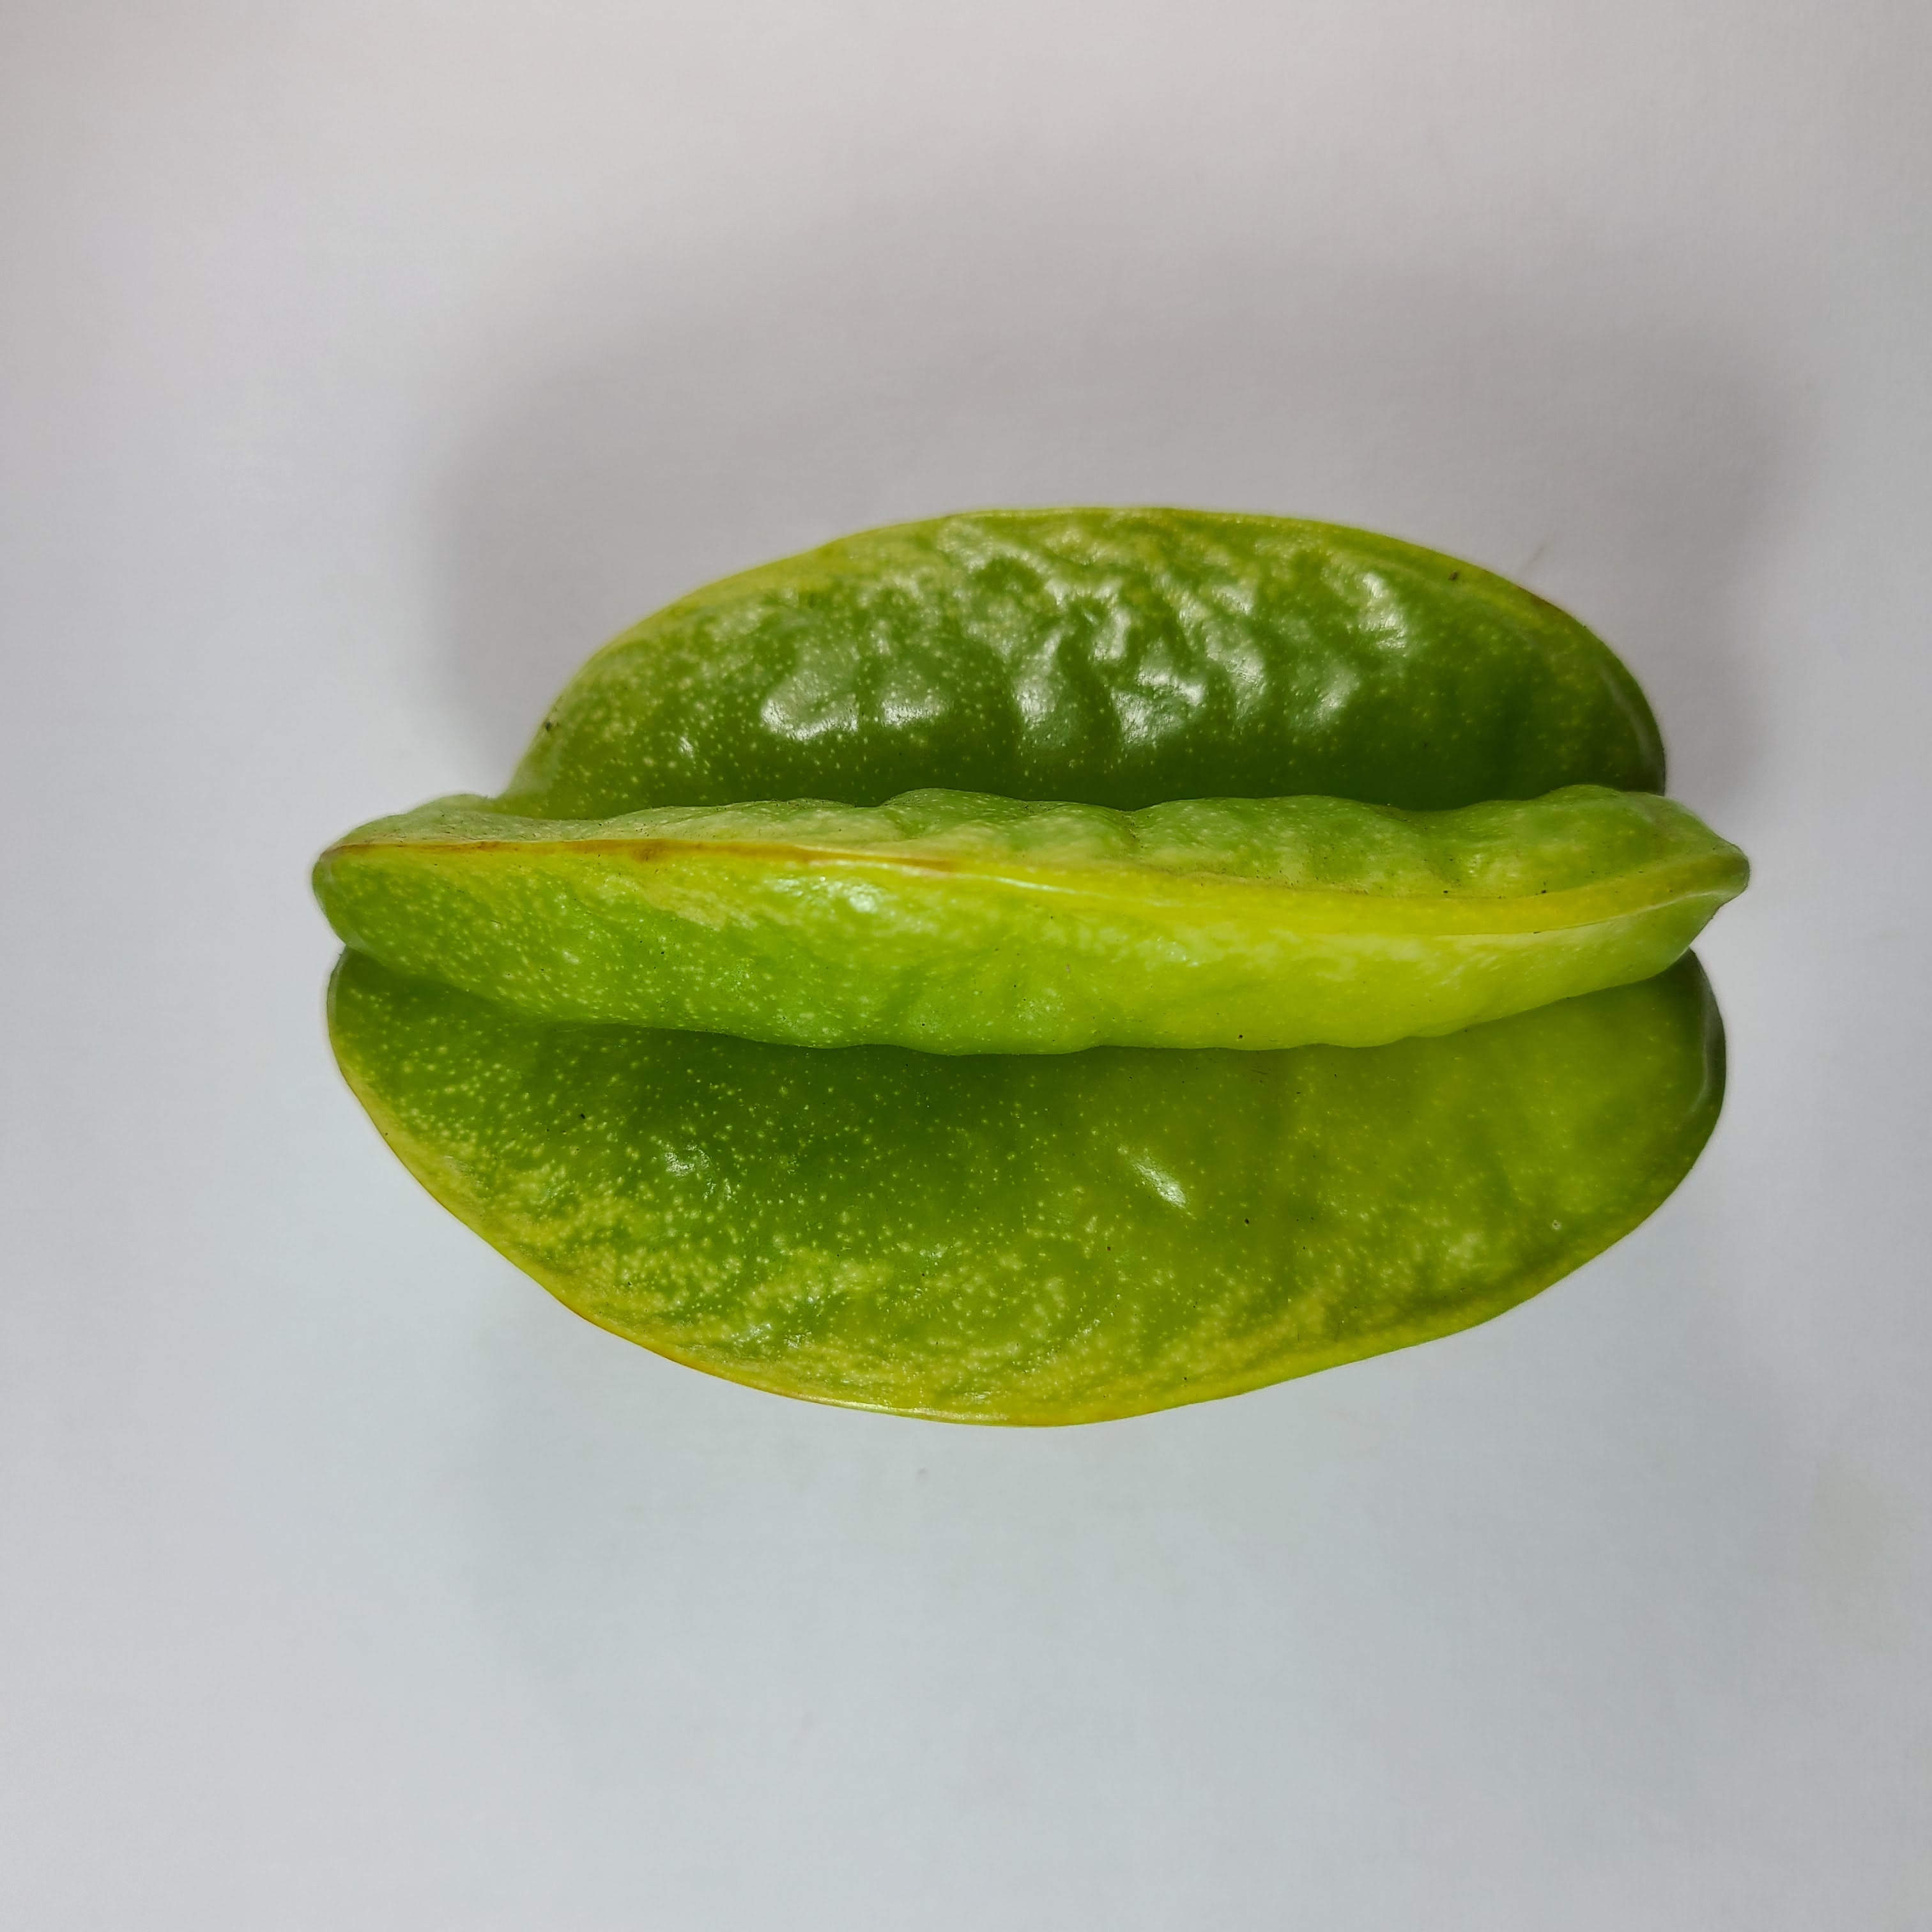
Label: Healthy Fruits